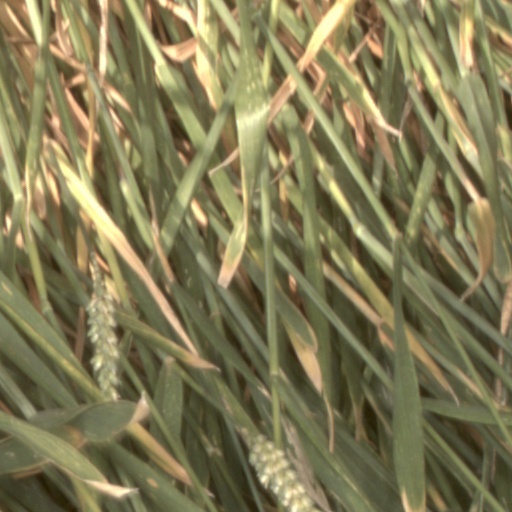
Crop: wheat